Juneau International Airport

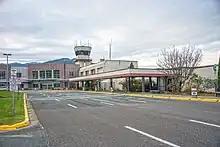
New and old terminals at Juneau International Airport

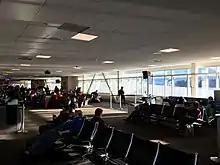
The main passenger terminal at Juneau International Airport

Juneau International Airport covers an area of 662 acres (268 ha) at an elevation of 25 feet (8 m) above mean sea level. It has one runway designated 8/26 with an asphalt surface measuring 8,857 by 150 feet (2,700 x 46 m). It has one seaplane landing area designated 8W/26W, which measures 4,600 by 150 feet (1,402 x 46 m).